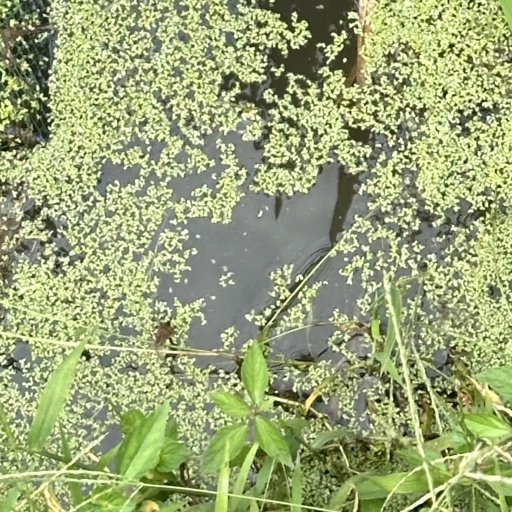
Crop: rice